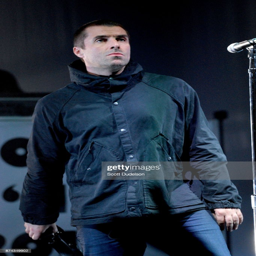
artist performs onstage at theater .